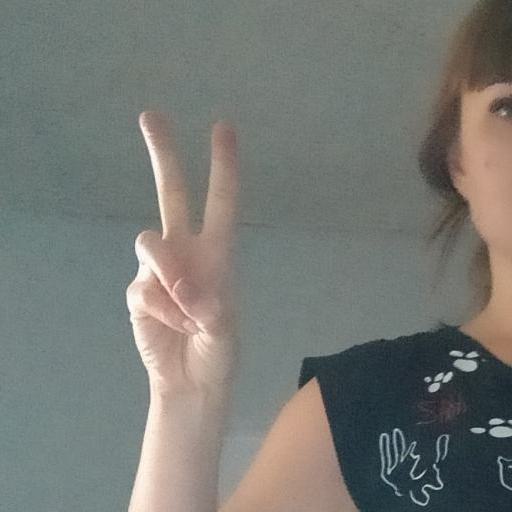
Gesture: peace